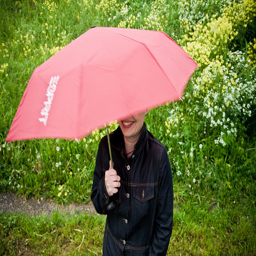
A person standing under an umbrella with a portion of their face covered by the umbrella.
A woman holding a red umbrella in front of a garden.
A person stands underneath an umbrella in front of flowers.
A woman hides most of her face behind an umbrella.
A woman standing underneath a red umbrella in the rain